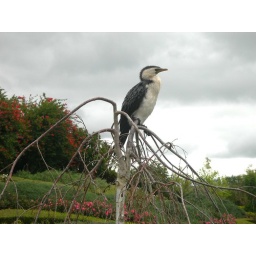
bird in tree